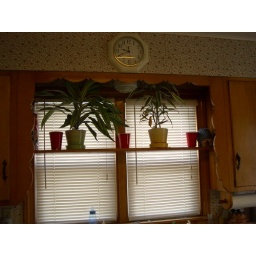
3902 Jewett St., Grandpa's house, kitchen shelf above the sink with the plants Katie bought for Grandpa's 90th birthday.